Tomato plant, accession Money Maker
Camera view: horizontal (90 deg, fisheye); turntable rotation: 30 degrees
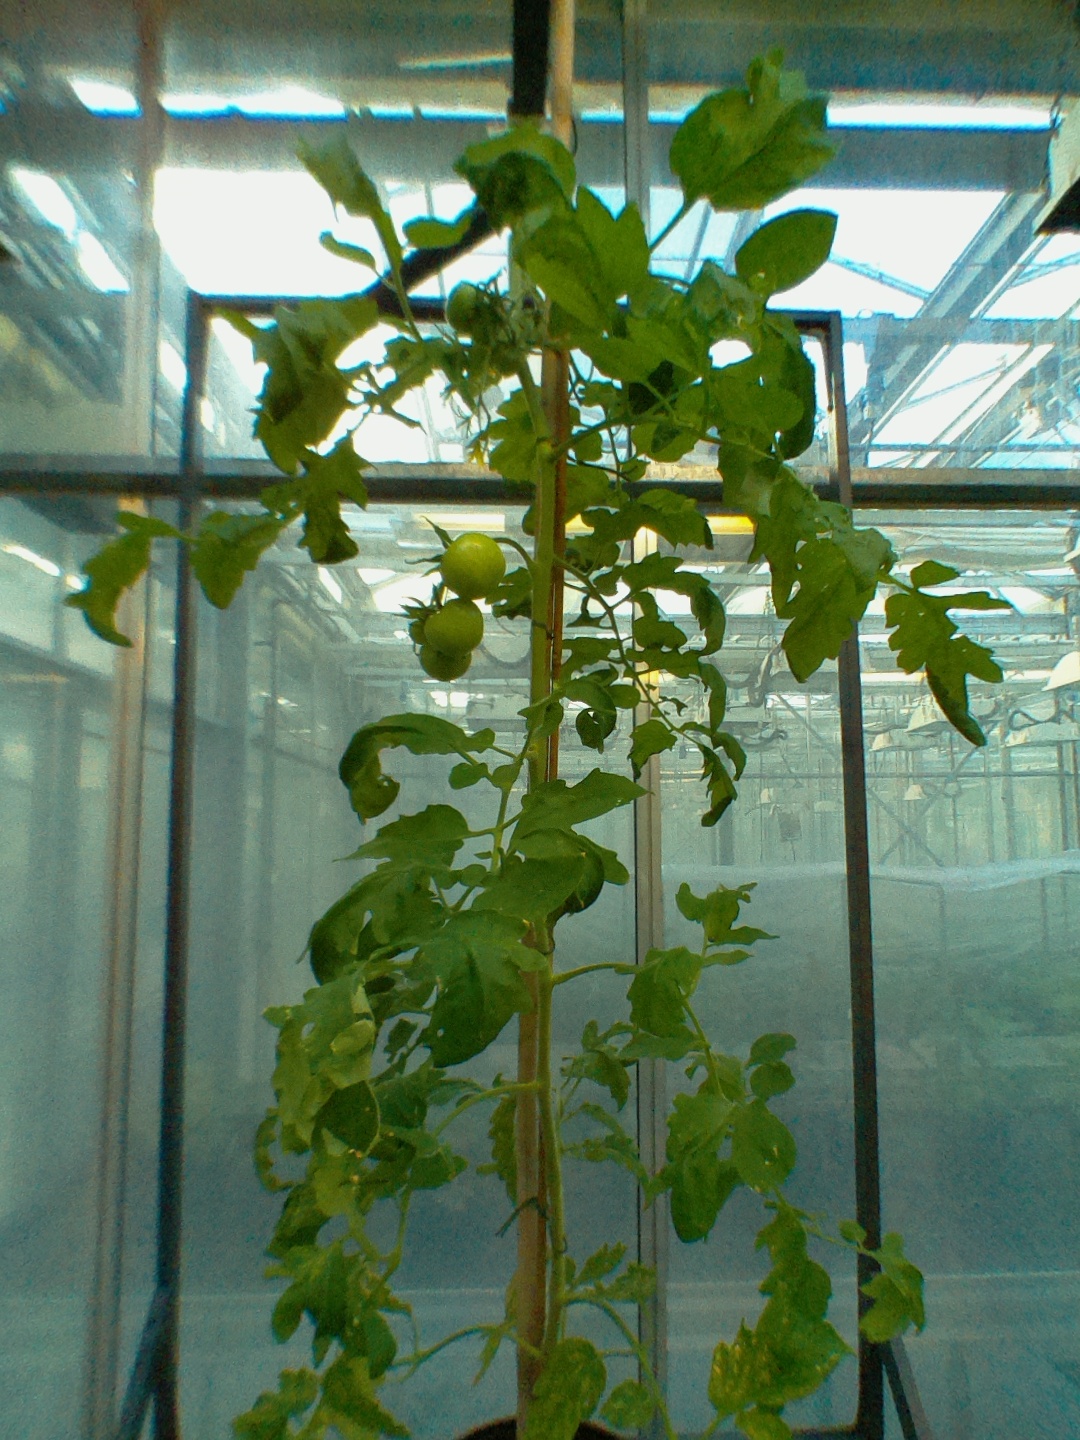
BBCH growth stage 74: 40%-50% of final fruit size